Bob Foster (motorcyclist)

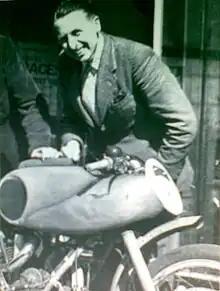
Bob Foster

Alfred Robert Foster (16 March 1911 – 22 March 1982) was a British professional motorcycle racer. He competed professionally from 1935 to 1951 and won the 1950 FIM 350cc Grand Prix world championship.